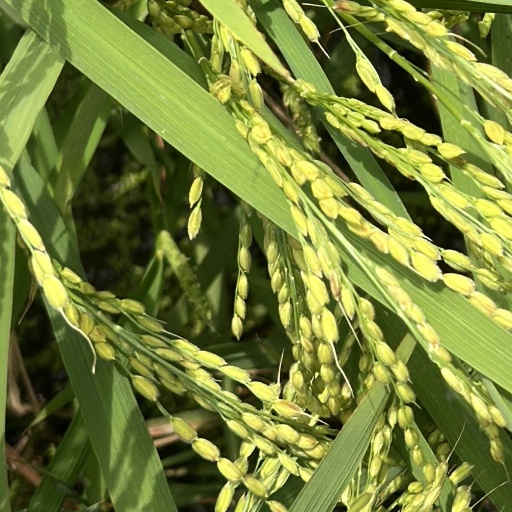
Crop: rice